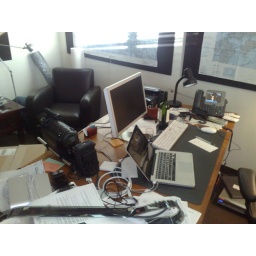
And yes... that's a RED-ONE. There's another in a box under my desk